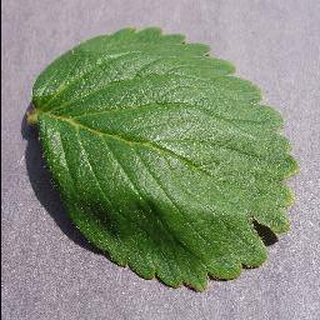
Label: healthy_strawberry